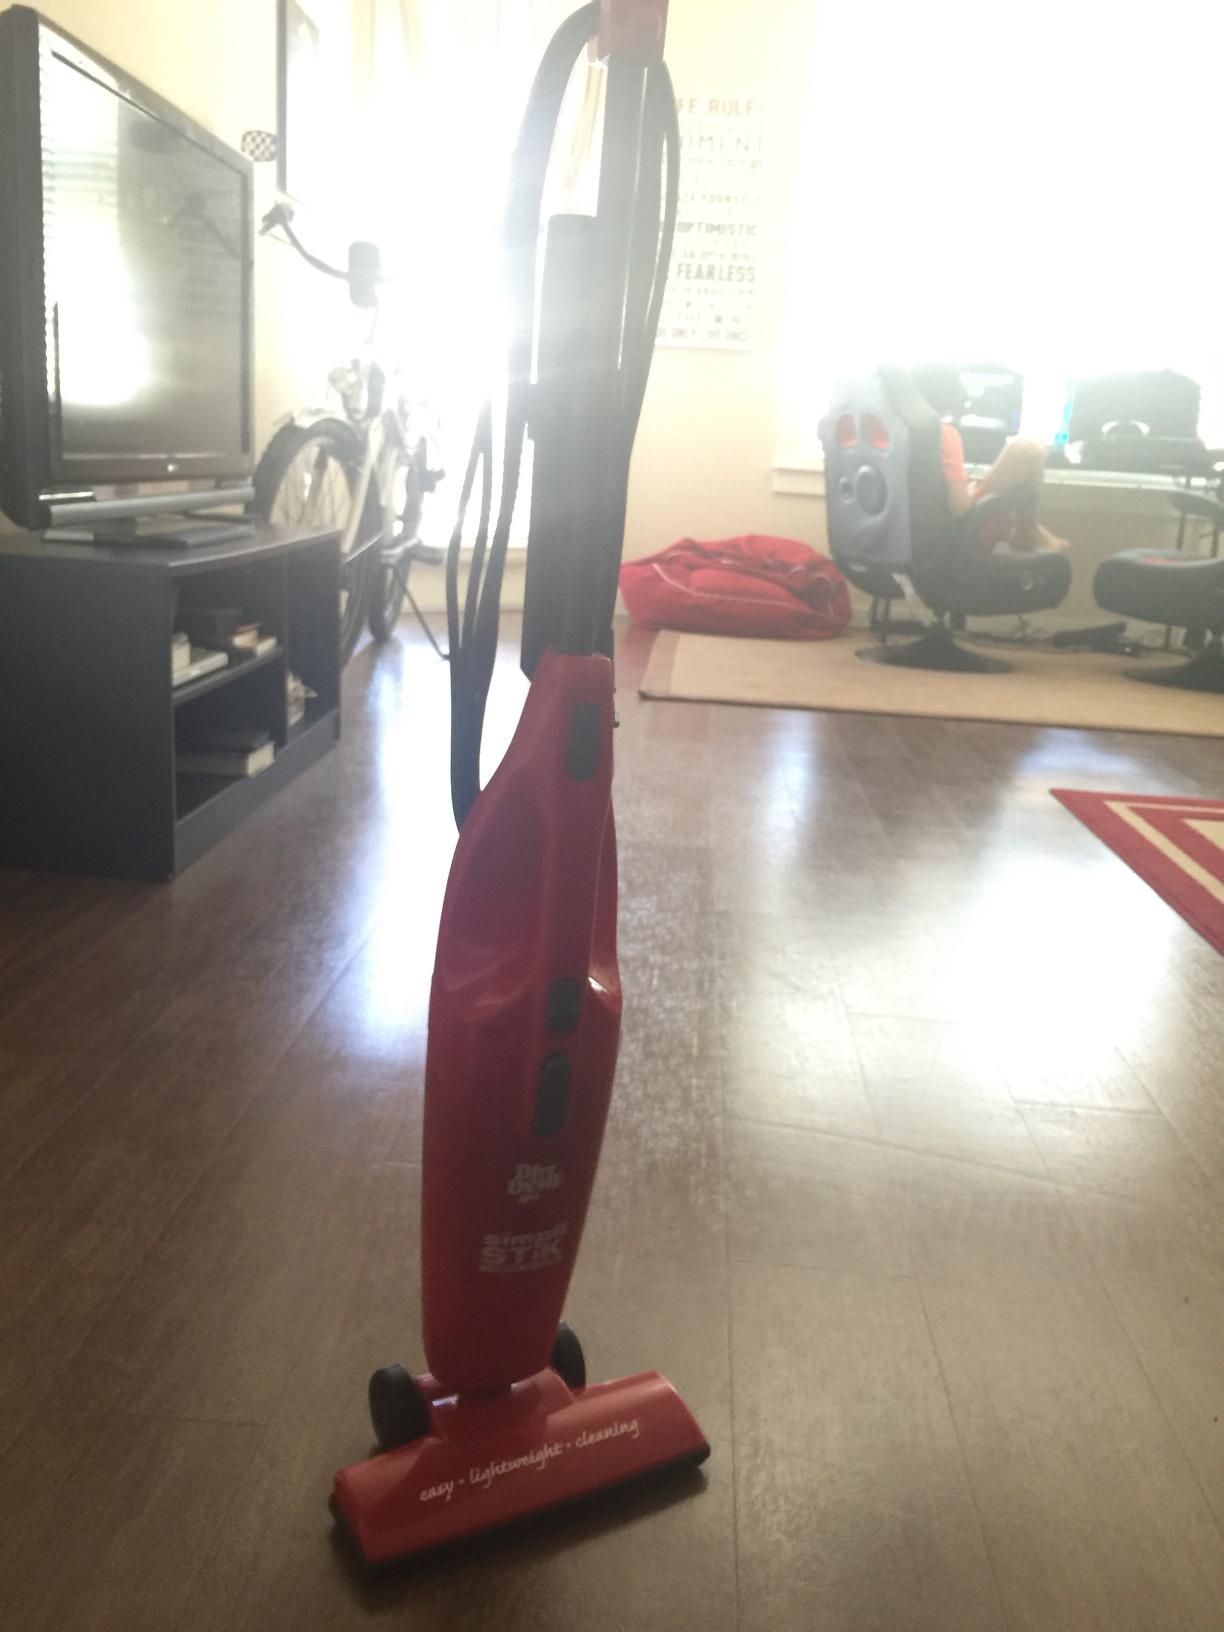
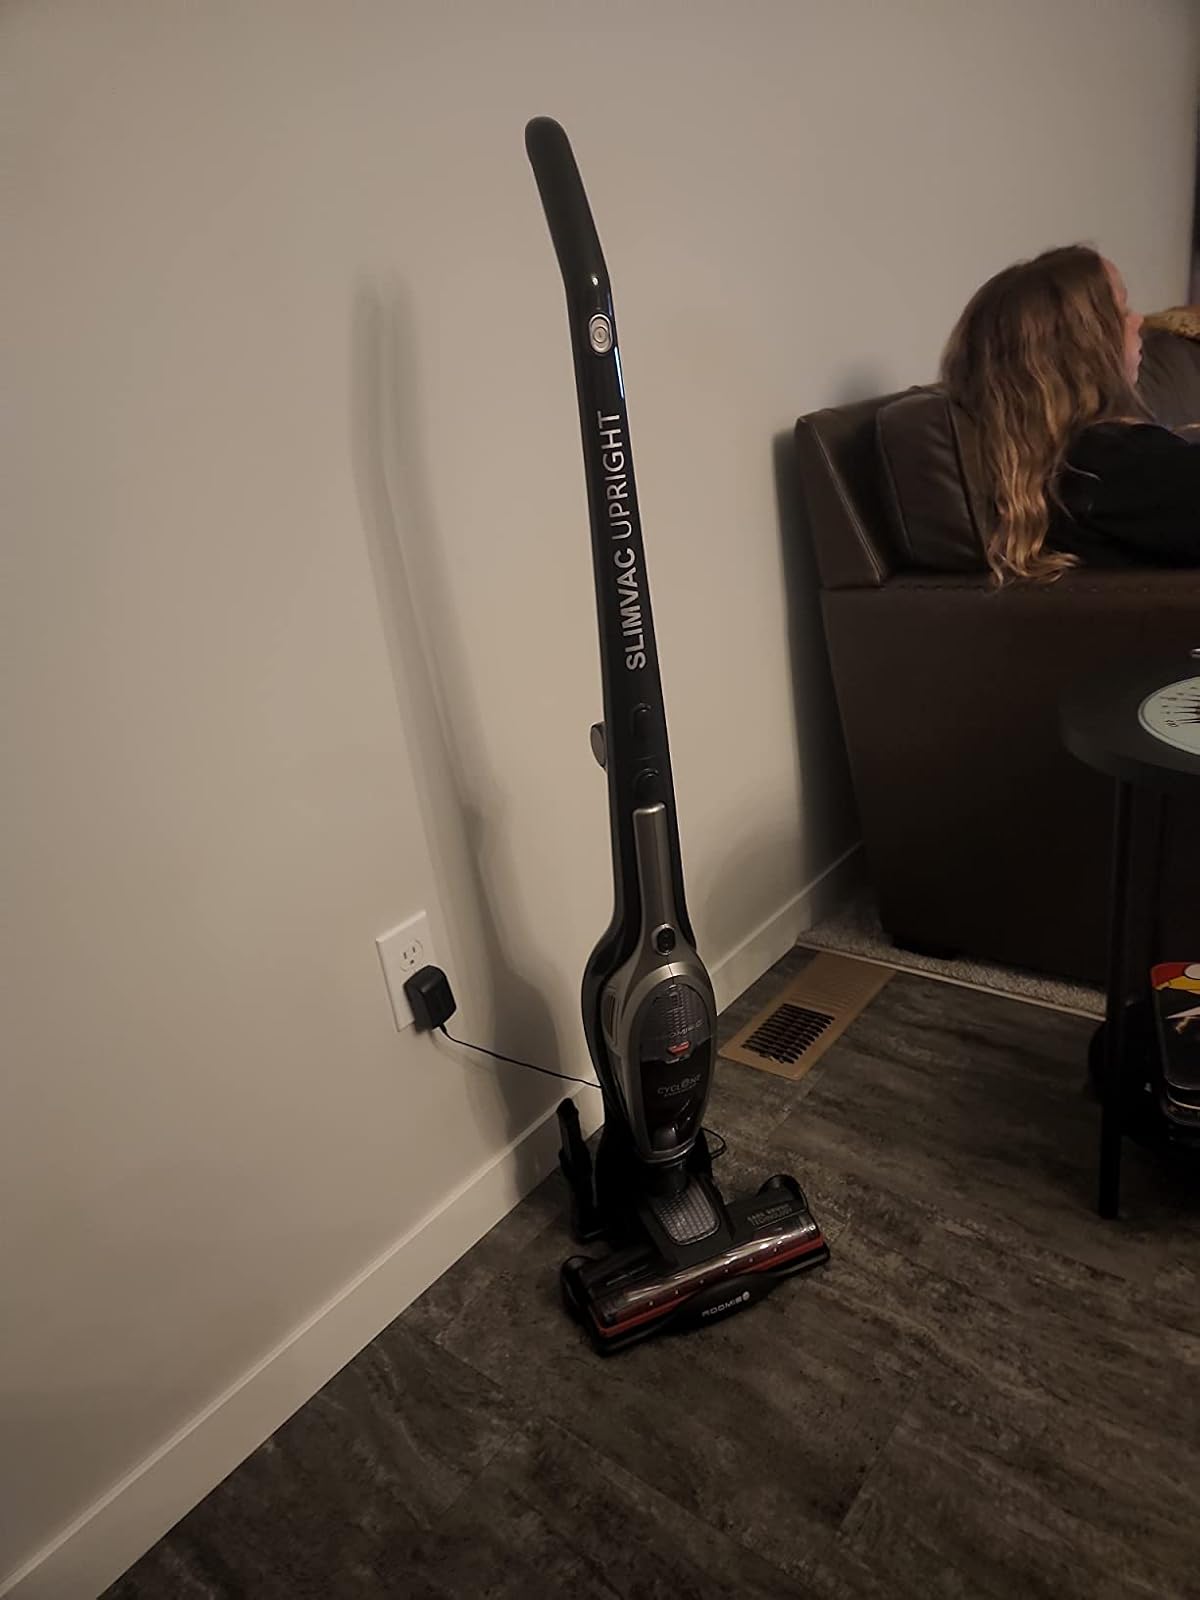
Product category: items_vacuum
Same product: no